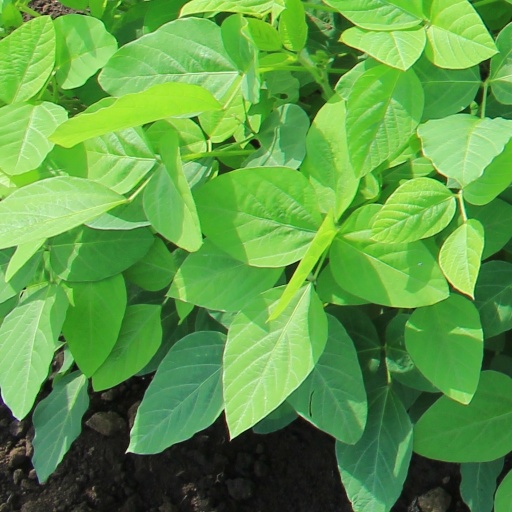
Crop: soybean